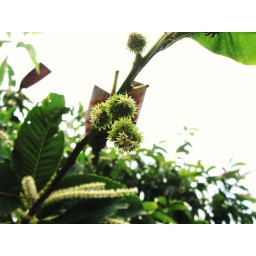
female American chestnut flowers on backcross tree in Meadowview, Virginia.